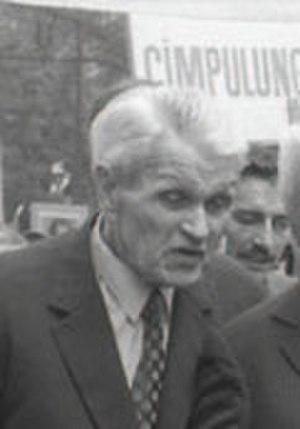
Corneliu Coposu était un homme politique roumain, président entre 1989 et 1995 du Parti national paysan, sénateur royaliste et dirigeant chrétien démocrate de l'opposition dans la Roumanie postcommuniste.